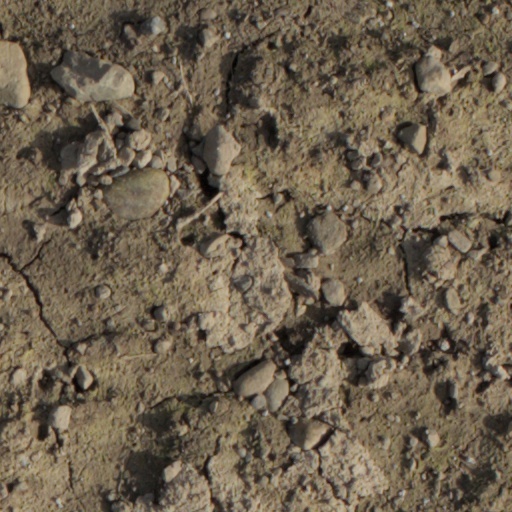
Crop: wheat